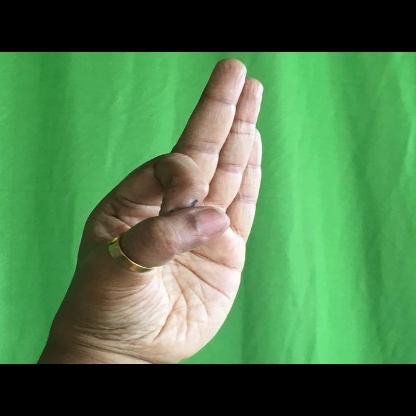
Mudra: Aralam